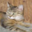
Label: cat